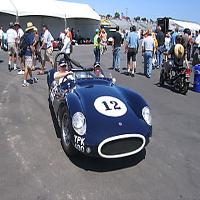
Weather: sun or clear